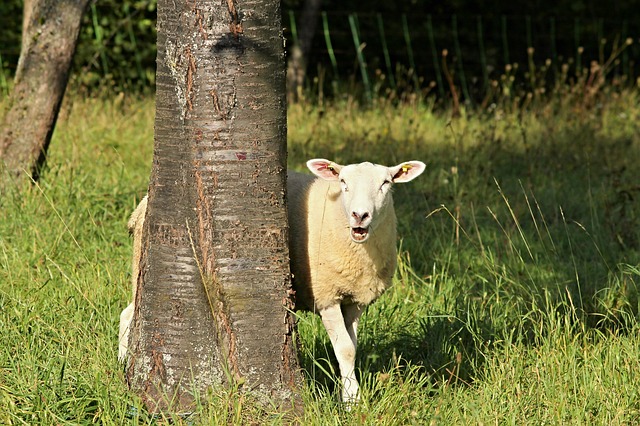
Label: sheep